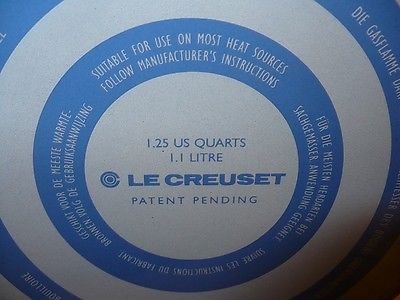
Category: kettle